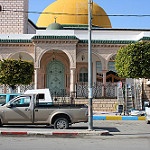
Scene: Outdoor